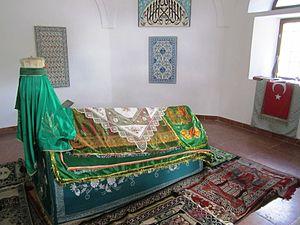
Le bektashisme est un ordre religieux ésotérique, issu de la mouvance soufi de l'islam à l'origine même de nombreux autres ordres batinites et considéré comme une branche du chiisme car ses adeptes montrent un intérêt particulier pour l'Imam ʿAlī ibn Abī T̩ālib. Beaucoup de ses rites sont spécifiques au bektachisme.
Gül Baba, également connu sous le nom Cafer, est un poète ottoman et un derviche Bektachi. Compagnon du sultan Soliman le Magnifique, il participe à un certain nombre de campagnes en Europe à partir du règne de Mehmed II.